Arup Kumar Dutta

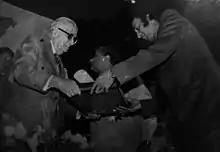
Arup Kumar Dutta receives the Journalist Welfare Foundation, New Delhi Award in 1982 from Vice President Mohammad Hidayatullah

14. Tea From Assam by Arup Kumar Dutta